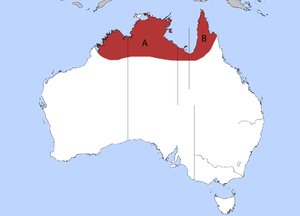
Le Diamant masqué est une espèce de passereau appartenant à la famille des Estrildidae.